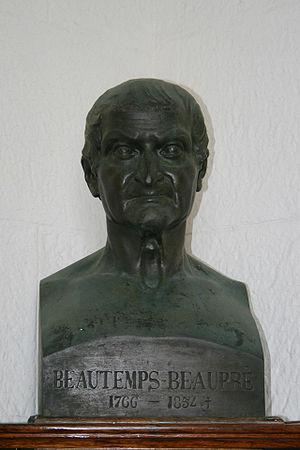
Charles-François Beautemps-Beaupré, né à La Neuville-au-Pont en Champagne le 6 août 1766 et mort à Paris le 16 mars 1854, est un ingénieur hydrographe et cartographe français, membre de l'Académie des sciences et du Bureau des longitudes. Il est considéré comme le père de l'hydrographie moderne.
Le phare de Goulphar ou grand phare de Kervilahouen est un phare situé sur la commune de Bangor, à Belle-Île-en-Mer dans le Morbihan.